Sky King

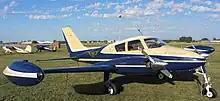
Songbird III, a 1960 Cessna 310D

King originally flew a Cessna T-50 Bobcat, a twin-engine wooden-framed airplane some called the "Bamboo Bomber". The craft was a World War II surplus UC-78B, owned by legendary Hollywood pilot Paul Mantz and flown by employees of his Paul Mantz Aerial Services for filming the flying sequences. At least two other T-50s are known to have been used for on-ground and in-the-cockpit scenes. The T-50 was grounded after episode 39 due to rot in the wooden frame. Songbird I was de-registered by the FAA in March 2018.